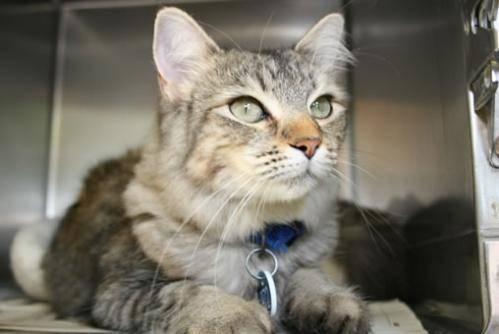
cat